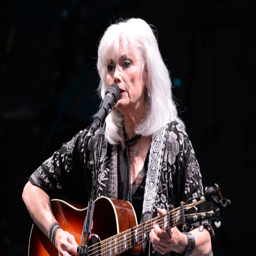
country artist performs onstage during the tour .